Cultural Council for the Dutch Cultural Community

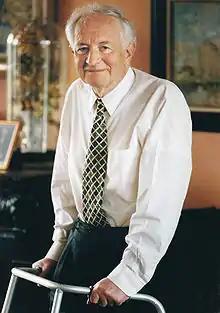
Maurits Coppieters, former chair of the Cultural Council

The 1970 Belgian Constitution established the Dutch Cultural Community, alongside the French and German Cultural Communities, which were given their own powers in the areas of language and culture, and to a very limited extent, education.